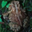
Label: frog